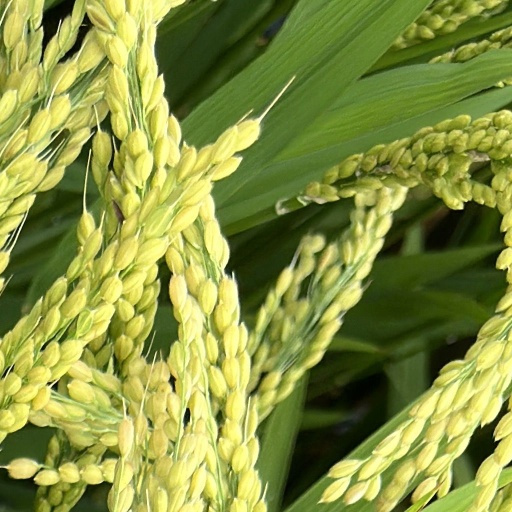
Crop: rice